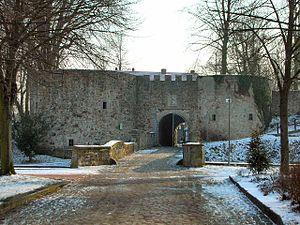
Coppenbrügge est une commune de Basse-Saxe, en Allemagne, située dans l'arrondissement de Hamelin-Pyrmont.